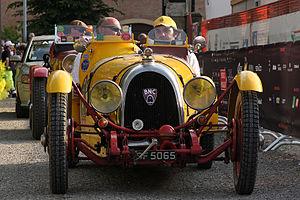
Bollack Netter et compagnie est un constructeur automobile français fondé en 1923, par Lucien Bollack et René Netter.